Pandanus rigidifolius

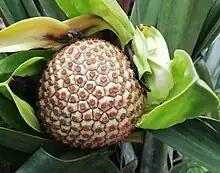
The small "Pandanus rigidifolius" fruit body is held upright, on a short peduncle.

A low, small, spreading, many-branched tree. It produces many stilt-like roots, along the trunk, but also along the length of the side branches.